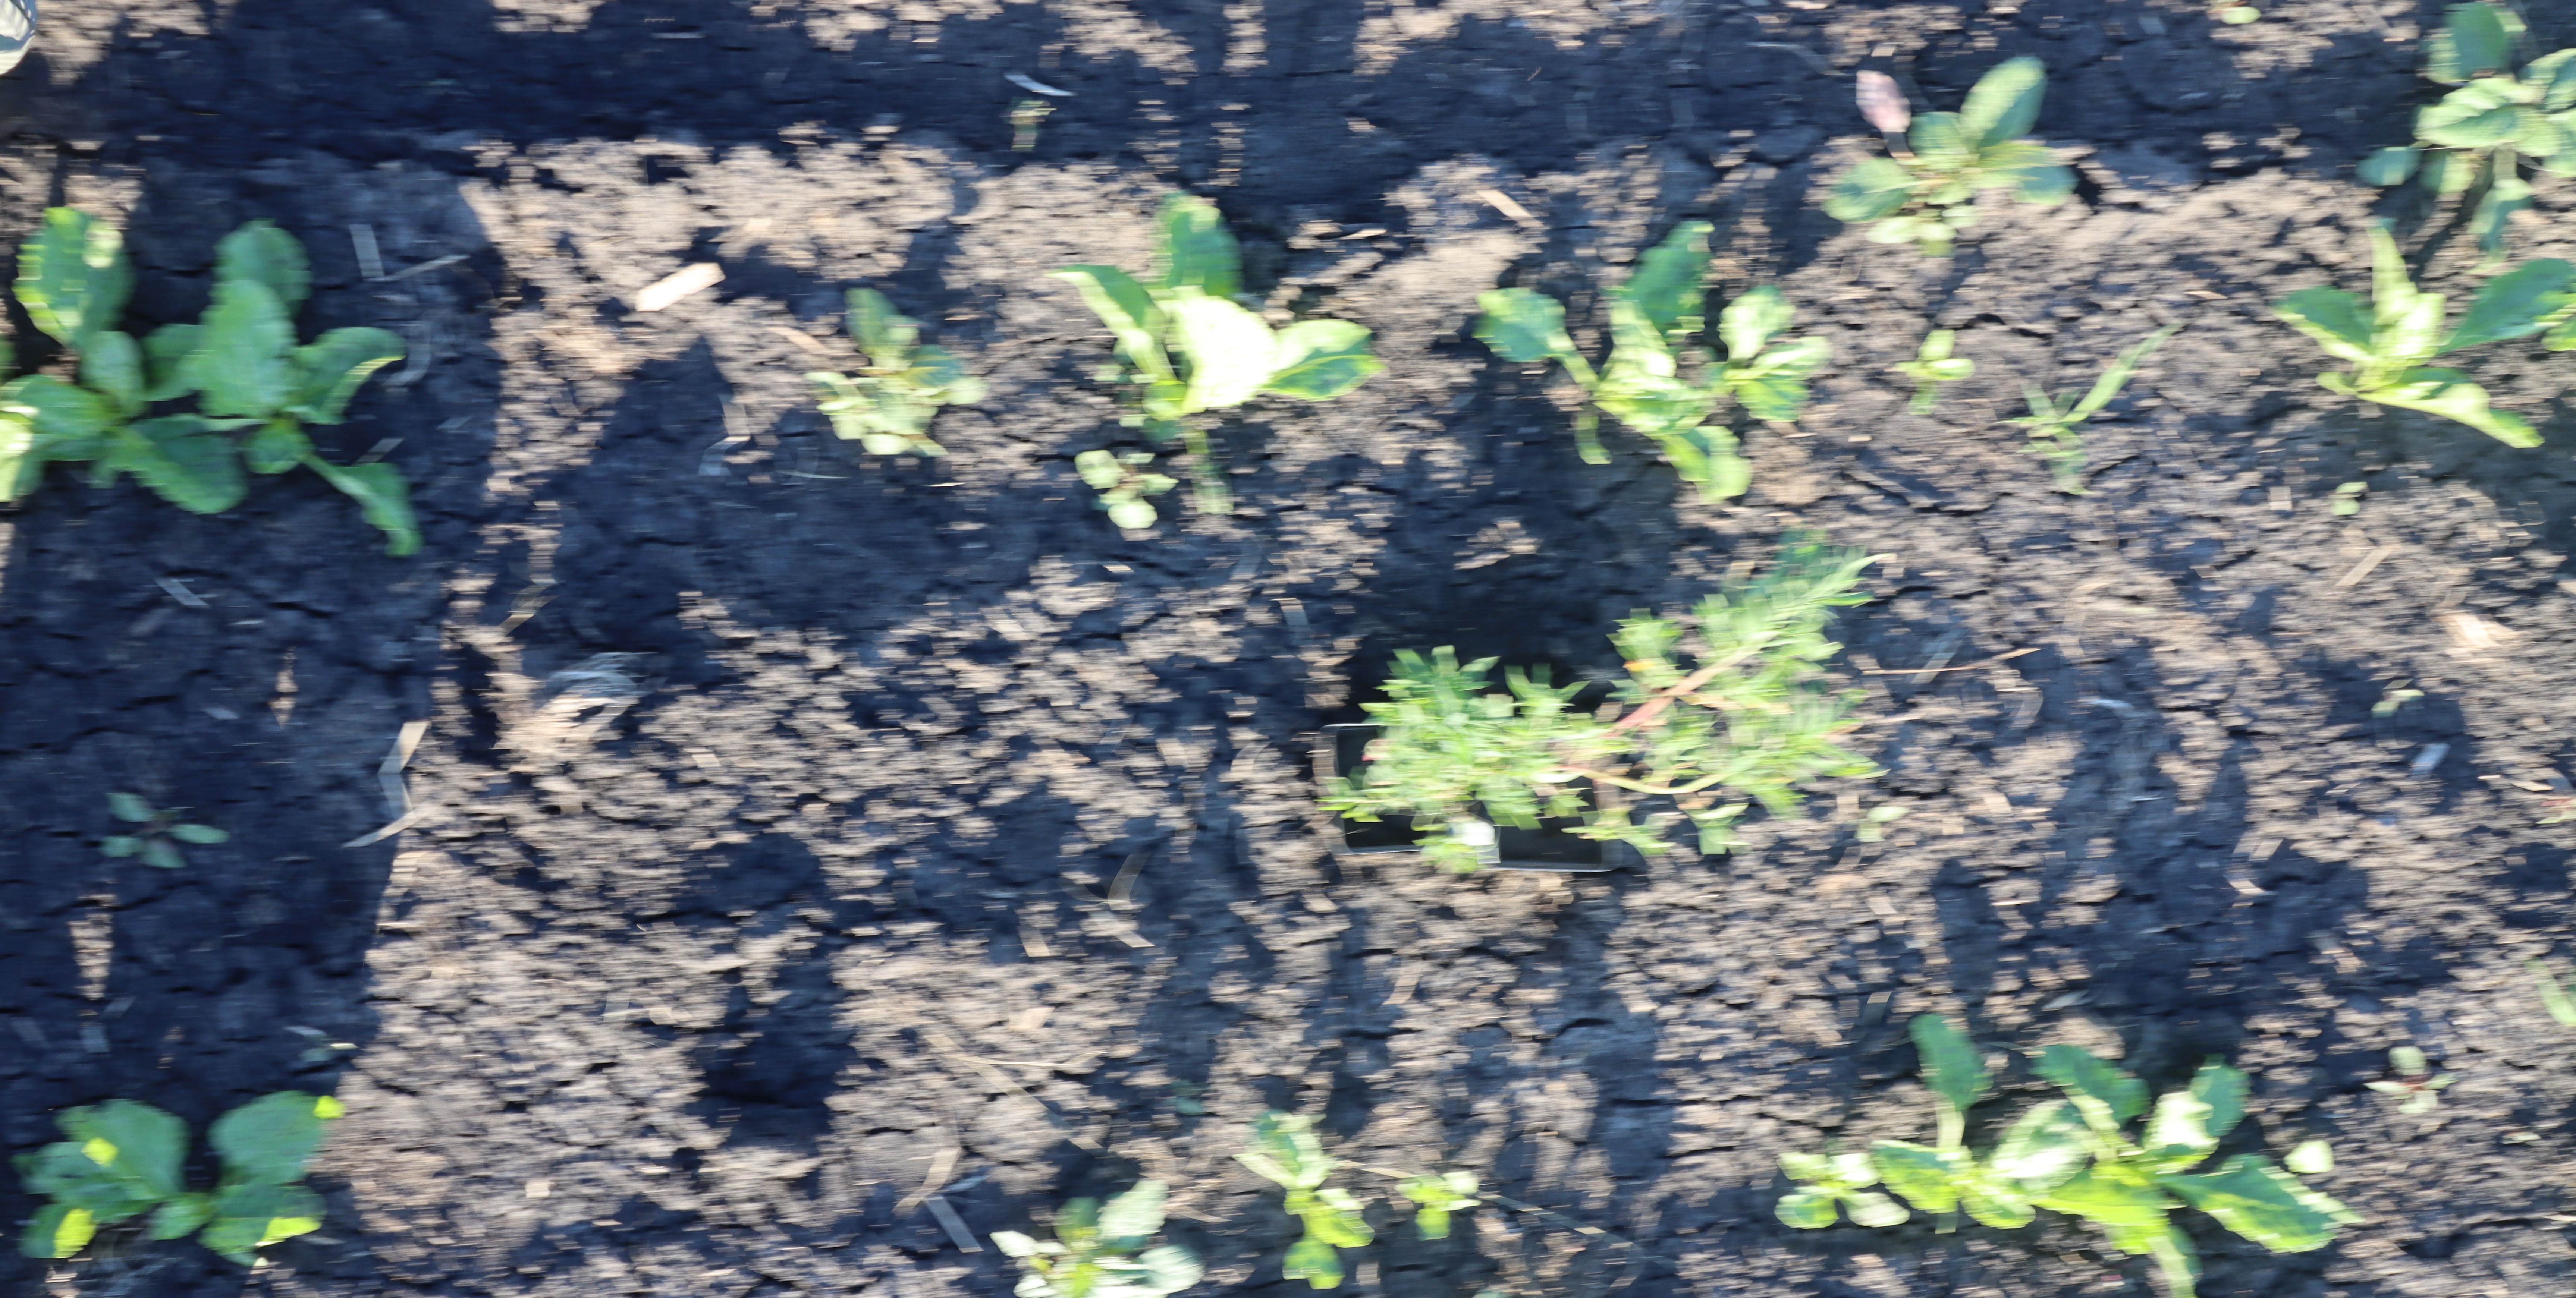
Crop: Sugar beet
Objects: Kochia, Kochia, Sugar beet, Sugar beet, Sugar beet, Sugar beet, Sugar beet, Sugar beet, Sugar beet, Sugar beet, Sugar beet, Sugar beet, Sugar beet